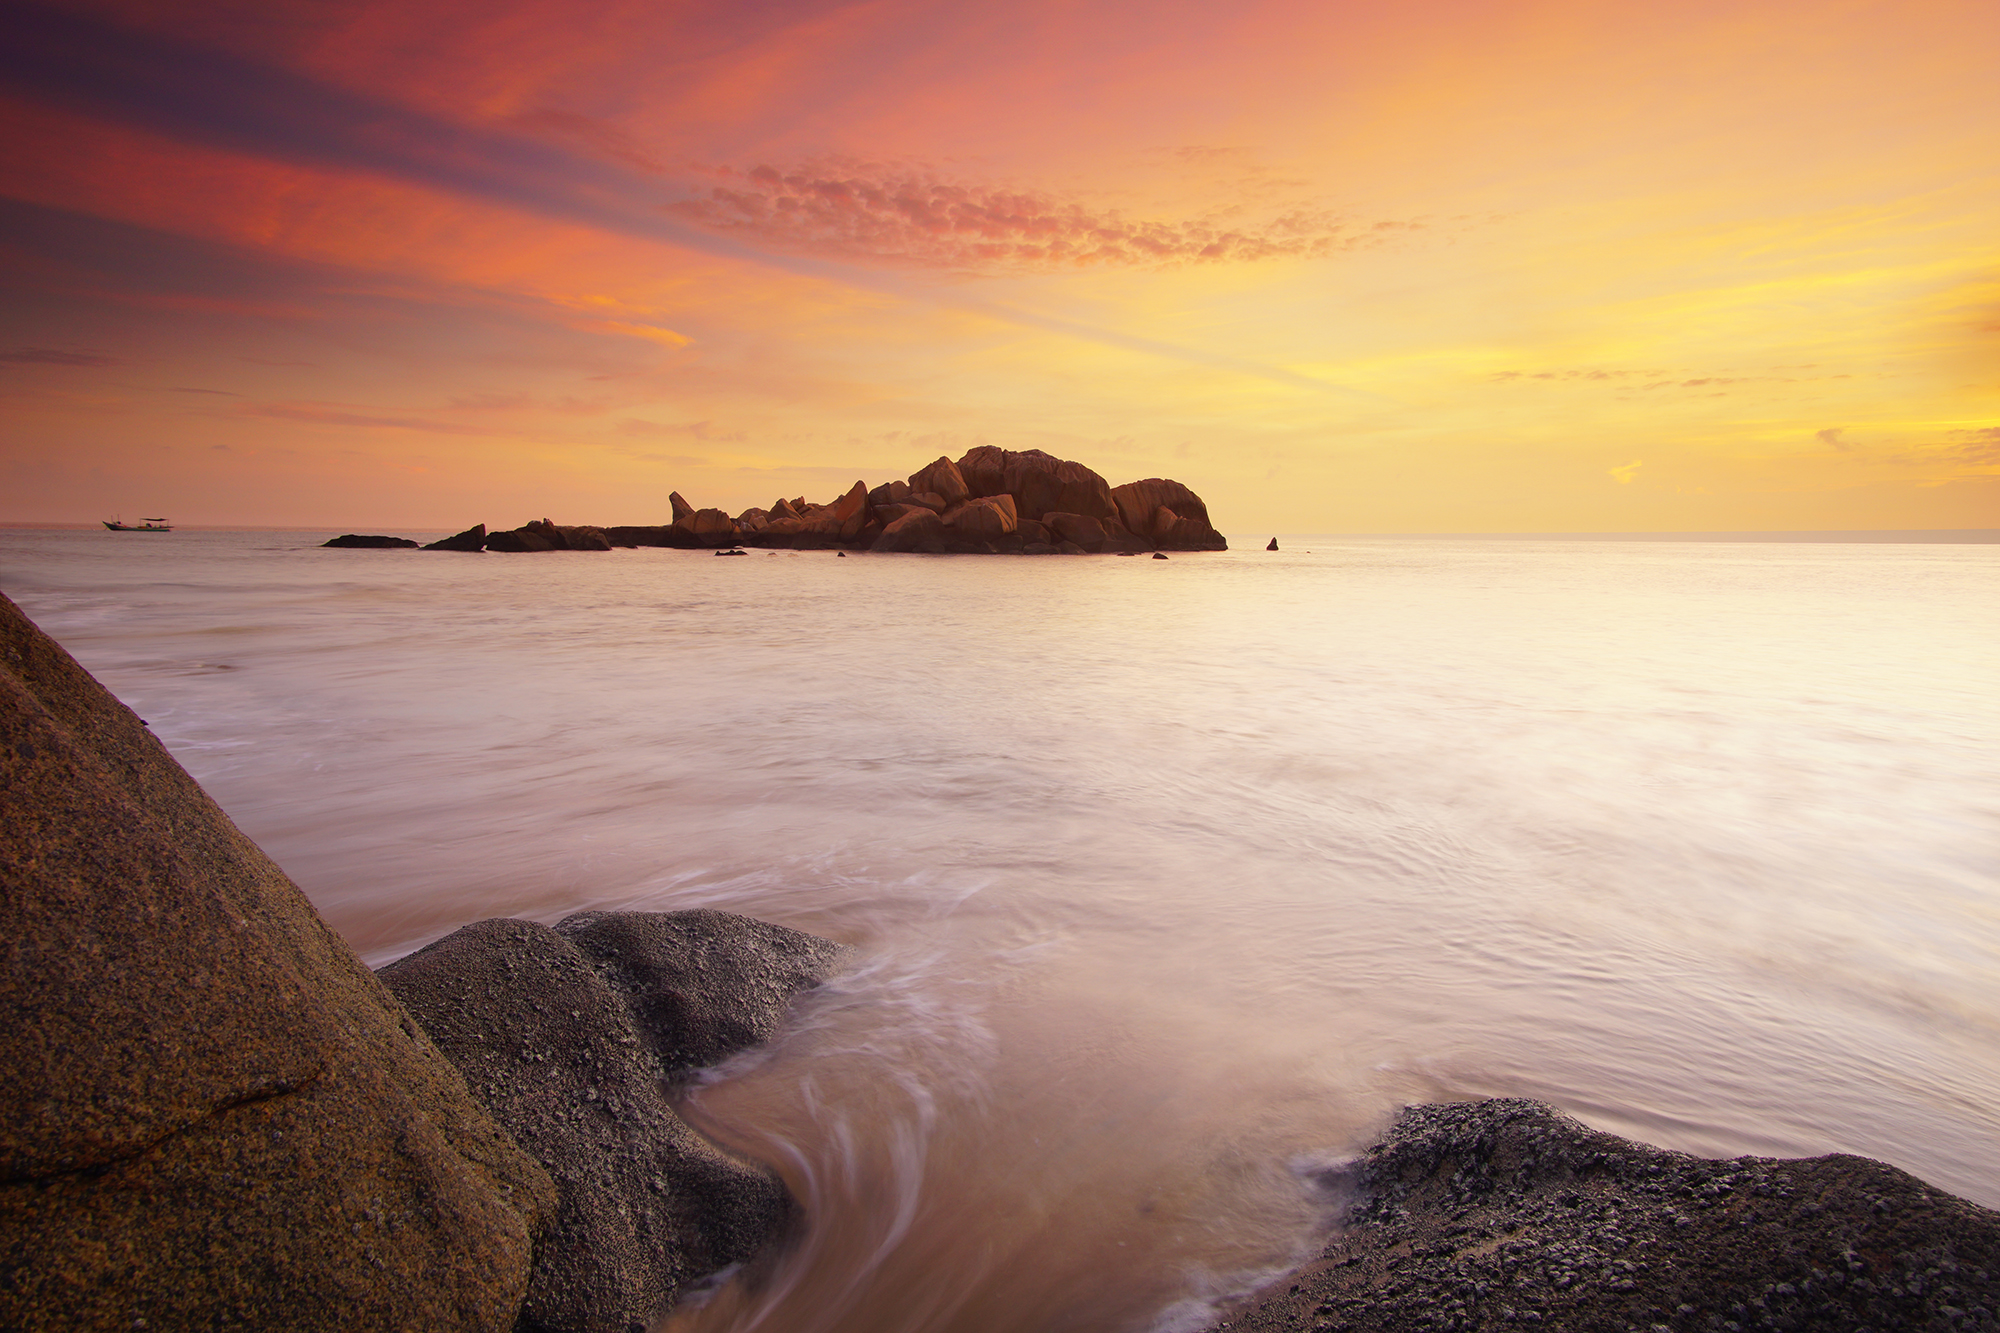
beach, sea, coast, water, sand, rock, ocean, horizon, cloud, sunrise, sunset, boat, sunlight, morning, shore, wave, dawn, travel, dusk, evening, reflection, seascape, bay, rock formation, seashore, material, body of water, rocks, outdoors, cape, wind wave